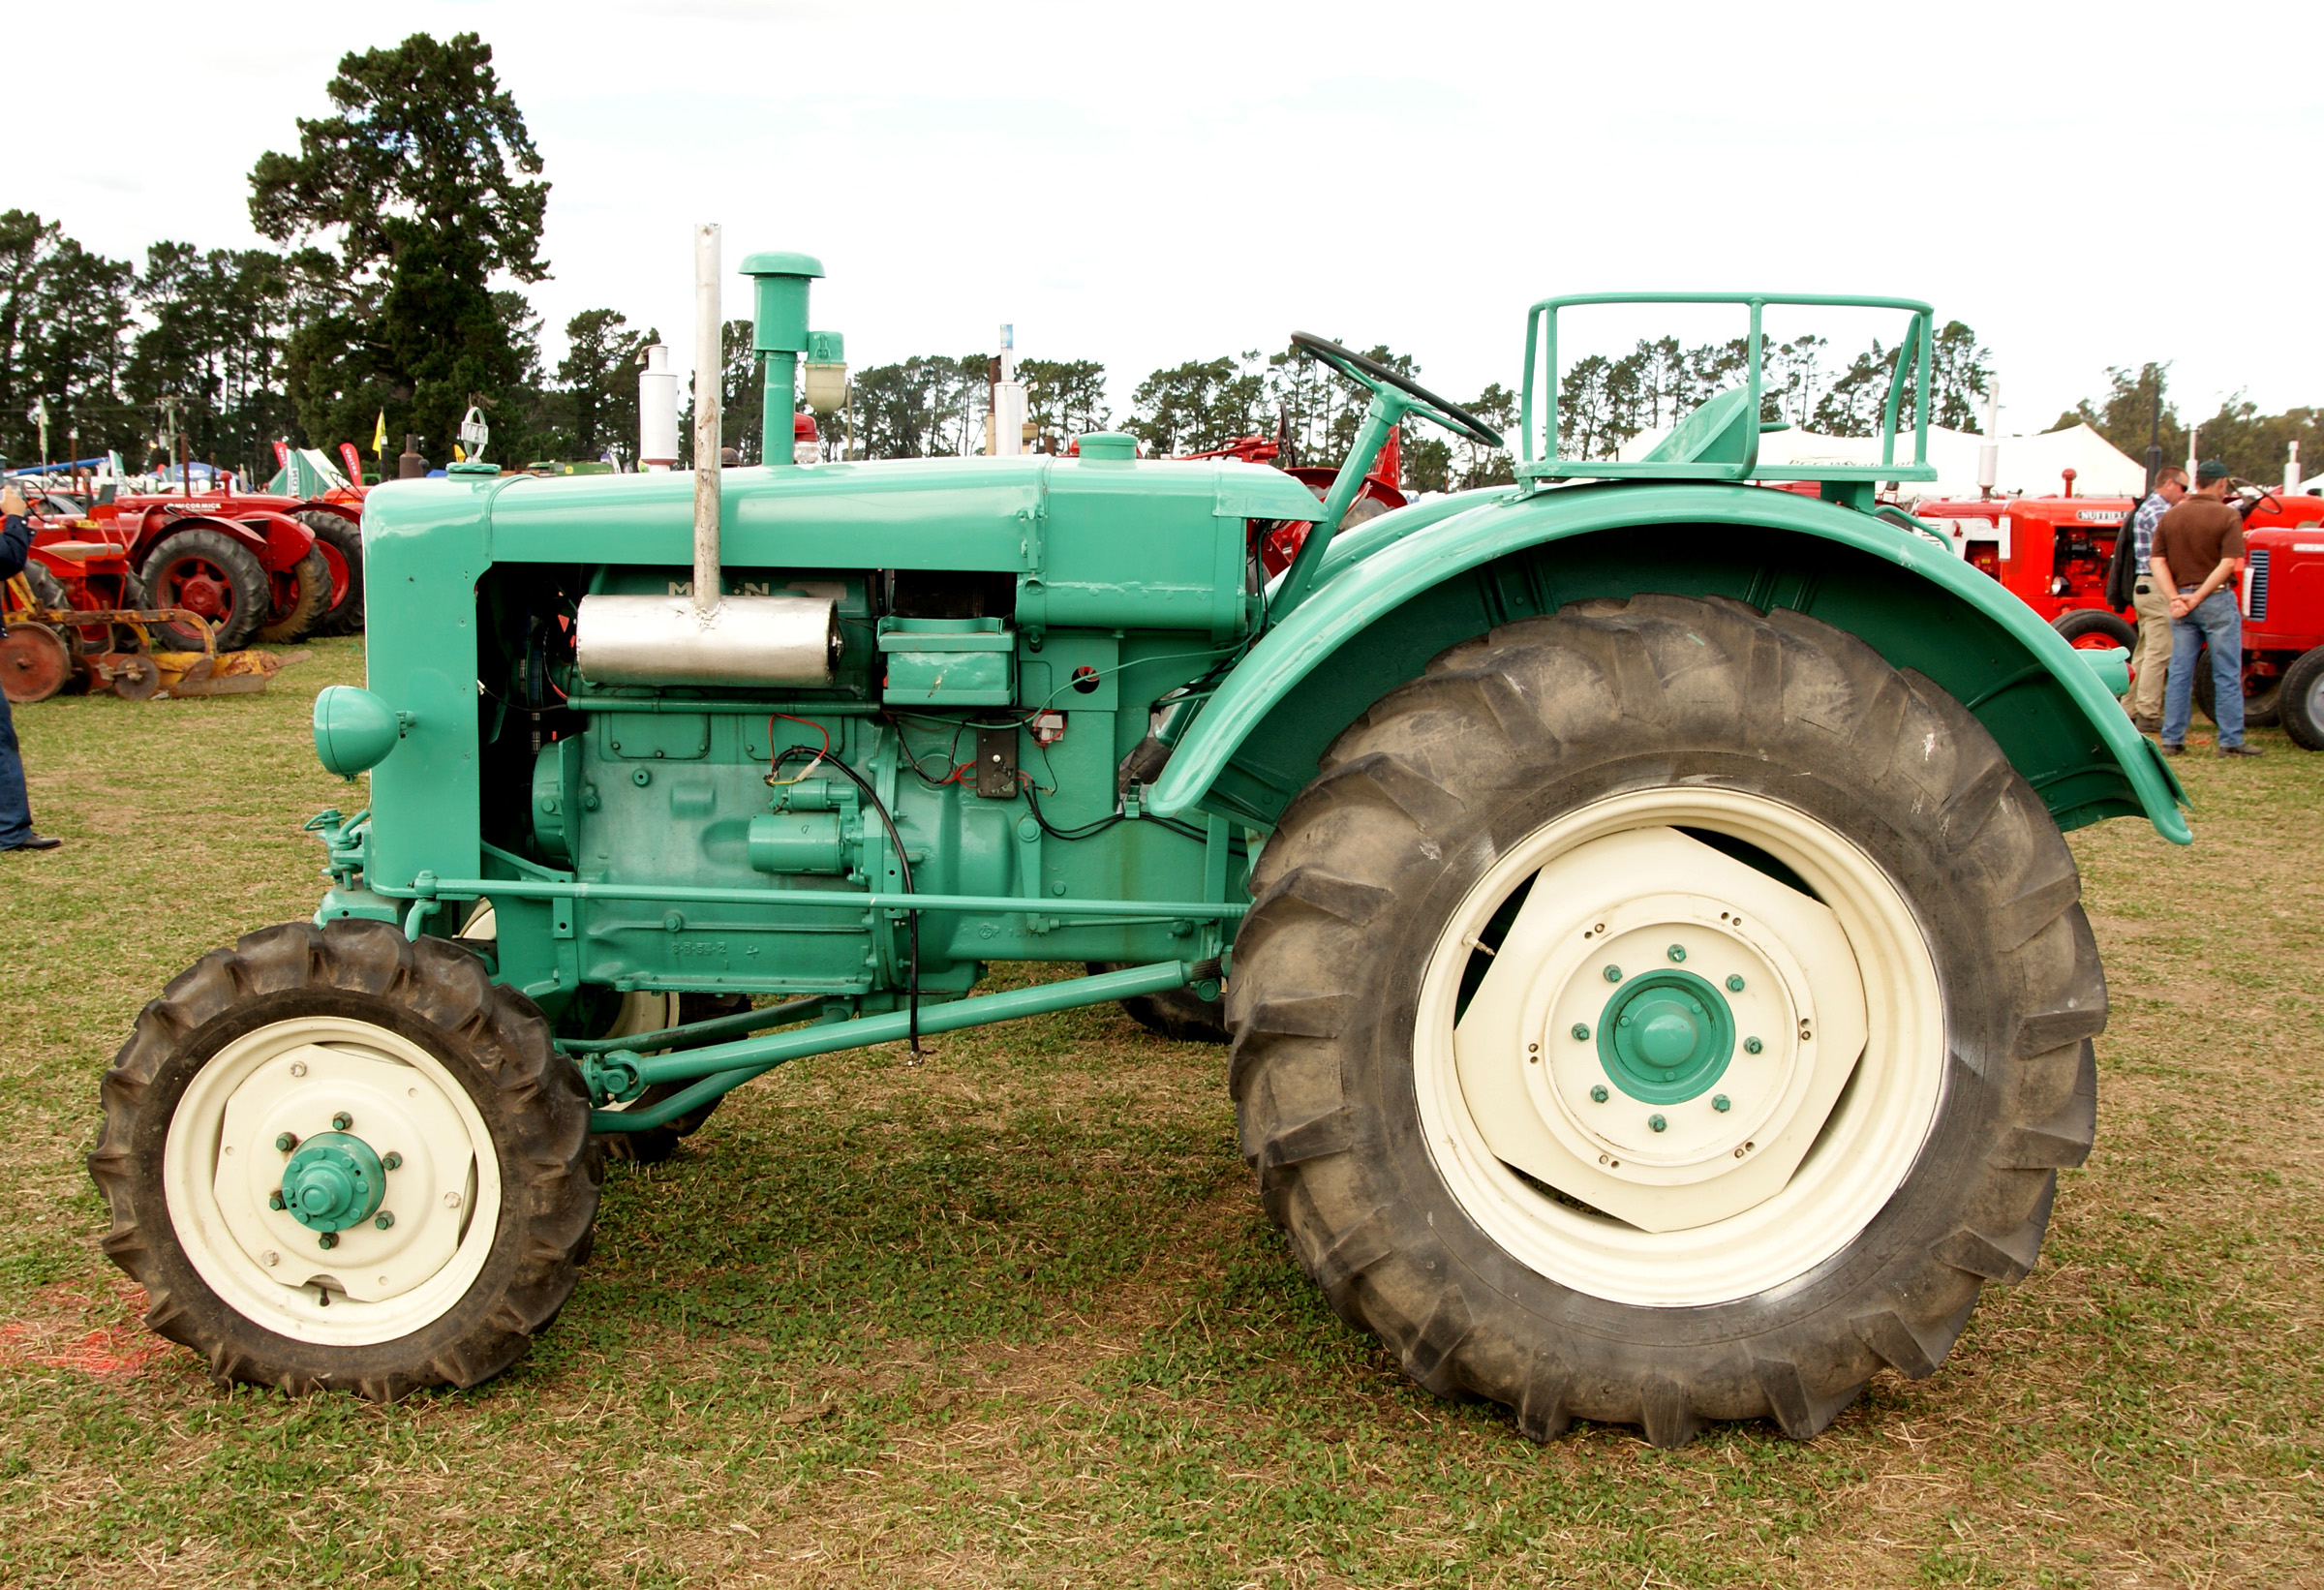
tractor, field, wheel, farming, vehicle, publicdomain, ploughing, tractorsdiggers, plowing, tractors, farmequimentman, as42a, agricultural machinery, land vehicle